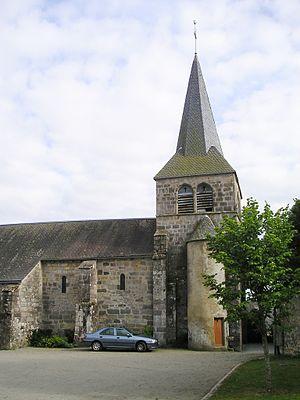
Larodde est une commune française située dans le département du Puy-de-Dôme, en région Auvergne-Rhône-Alpes.